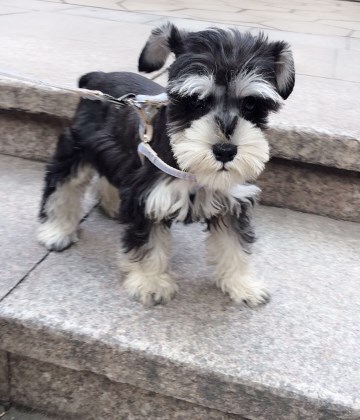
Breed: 2342-n000102-miniature_schnauzer